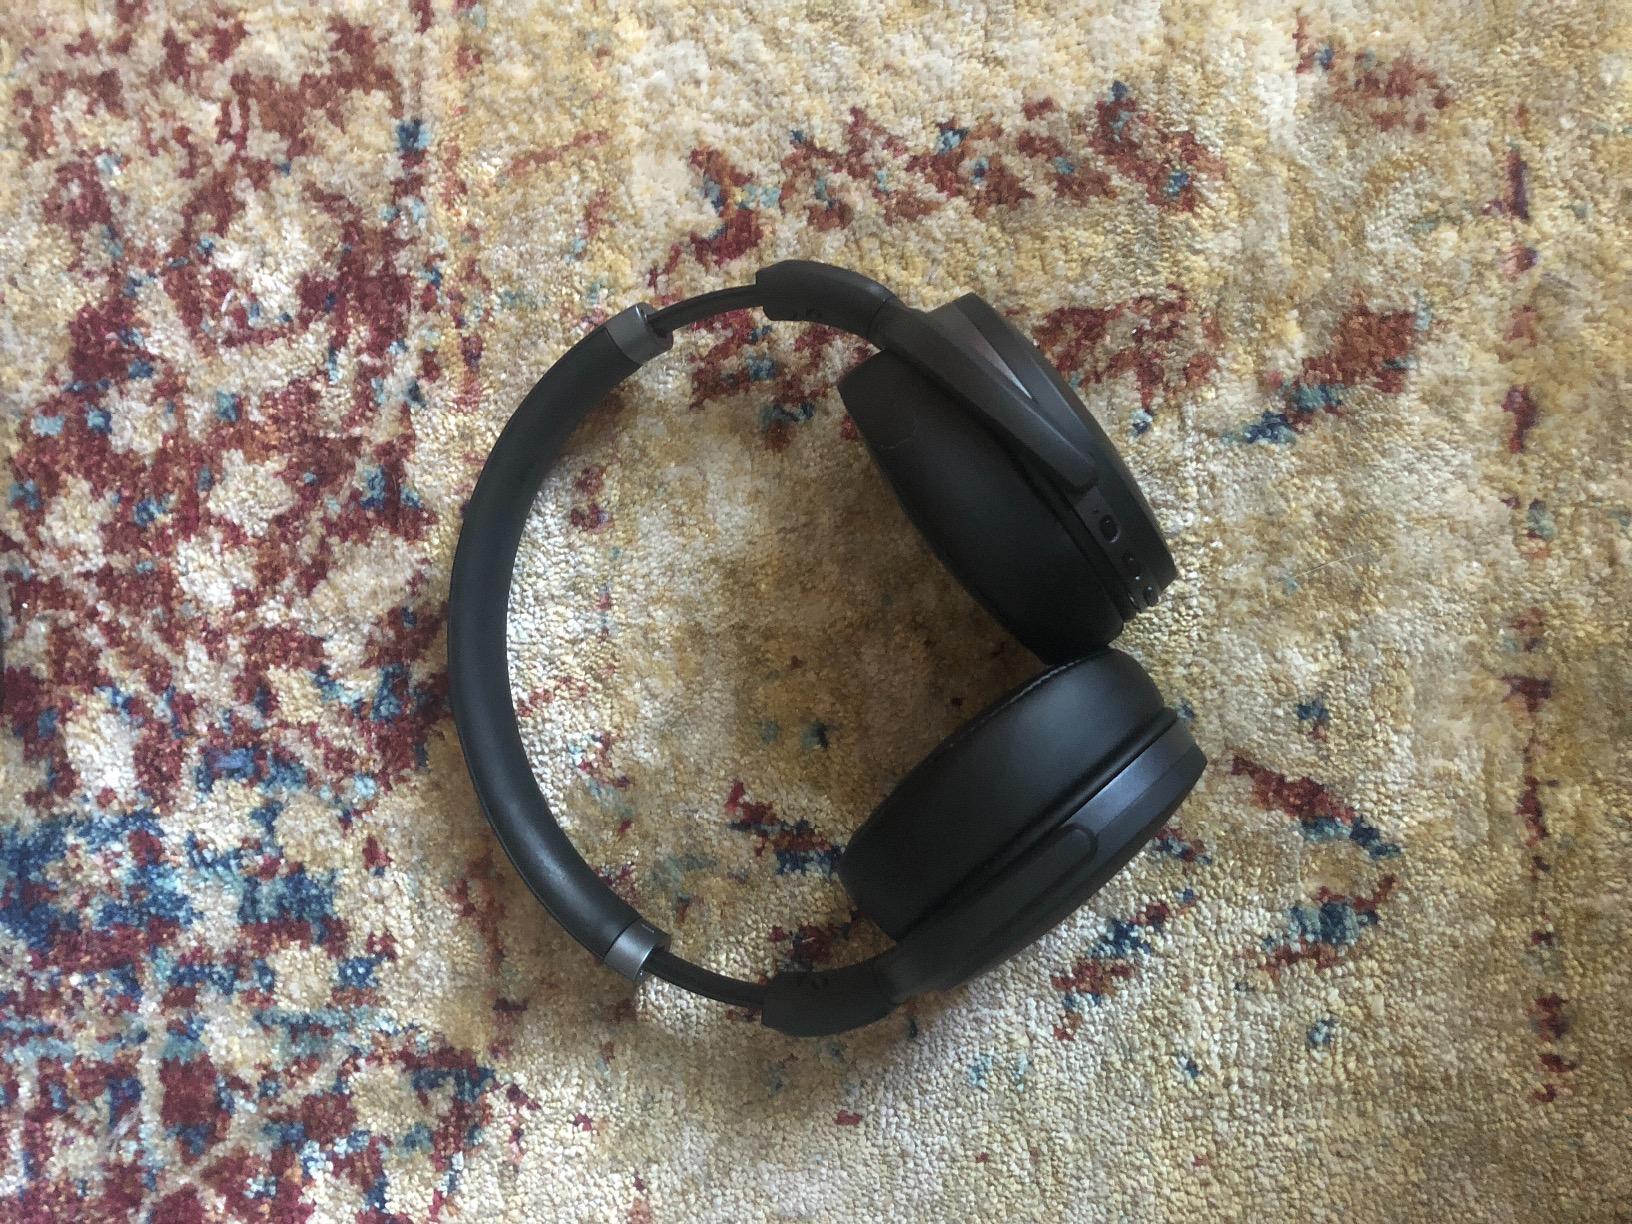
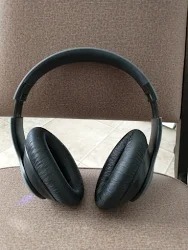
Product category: headphones
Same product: no